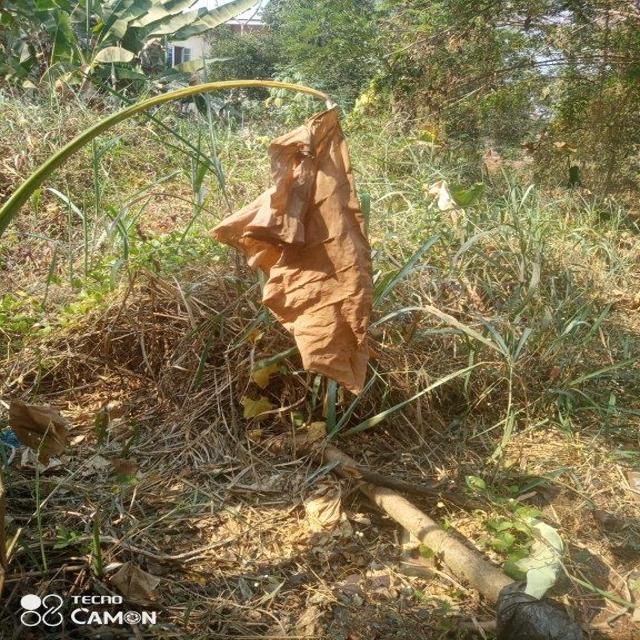
Label: Late_Blight